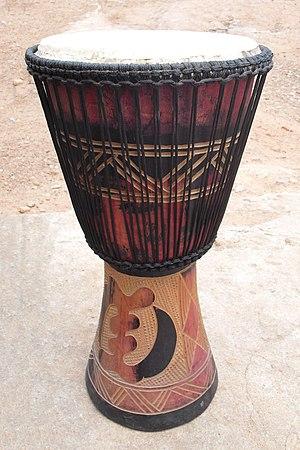
L’Afrique est un continent qui couvre 6 % de la surface de la Terre et 20 % de la surface des terres émergées. Sa superficie est de 30 415 873 km² avec les îles, ce qui en fait la troisième mondiale si l'on compte l'Amérique comme un seul continent. Avec plus de 1,2 milliard d'habitants, l'Afrique est le deuxième continent le plus peuplé après l'Asie et représente 16,4 % de la population de la planète en 2016. Le continent est bordé par la mer Méditerranée au nord, le canal de Suez et la mer Rouge au nord-est, l’océan Indien au sud-est et l’océan Atlantique à l’ouest.